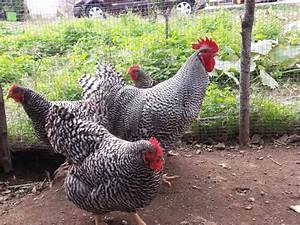
Label: gallina